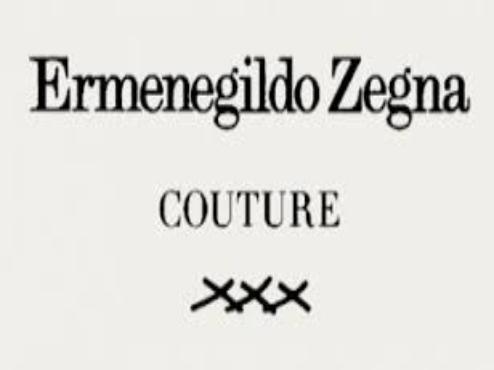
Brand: Ermenegildo Zegna
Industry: Clothes